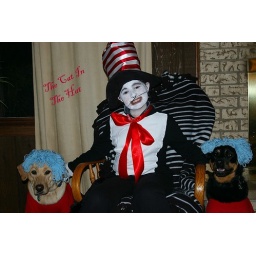
the cat in the hat